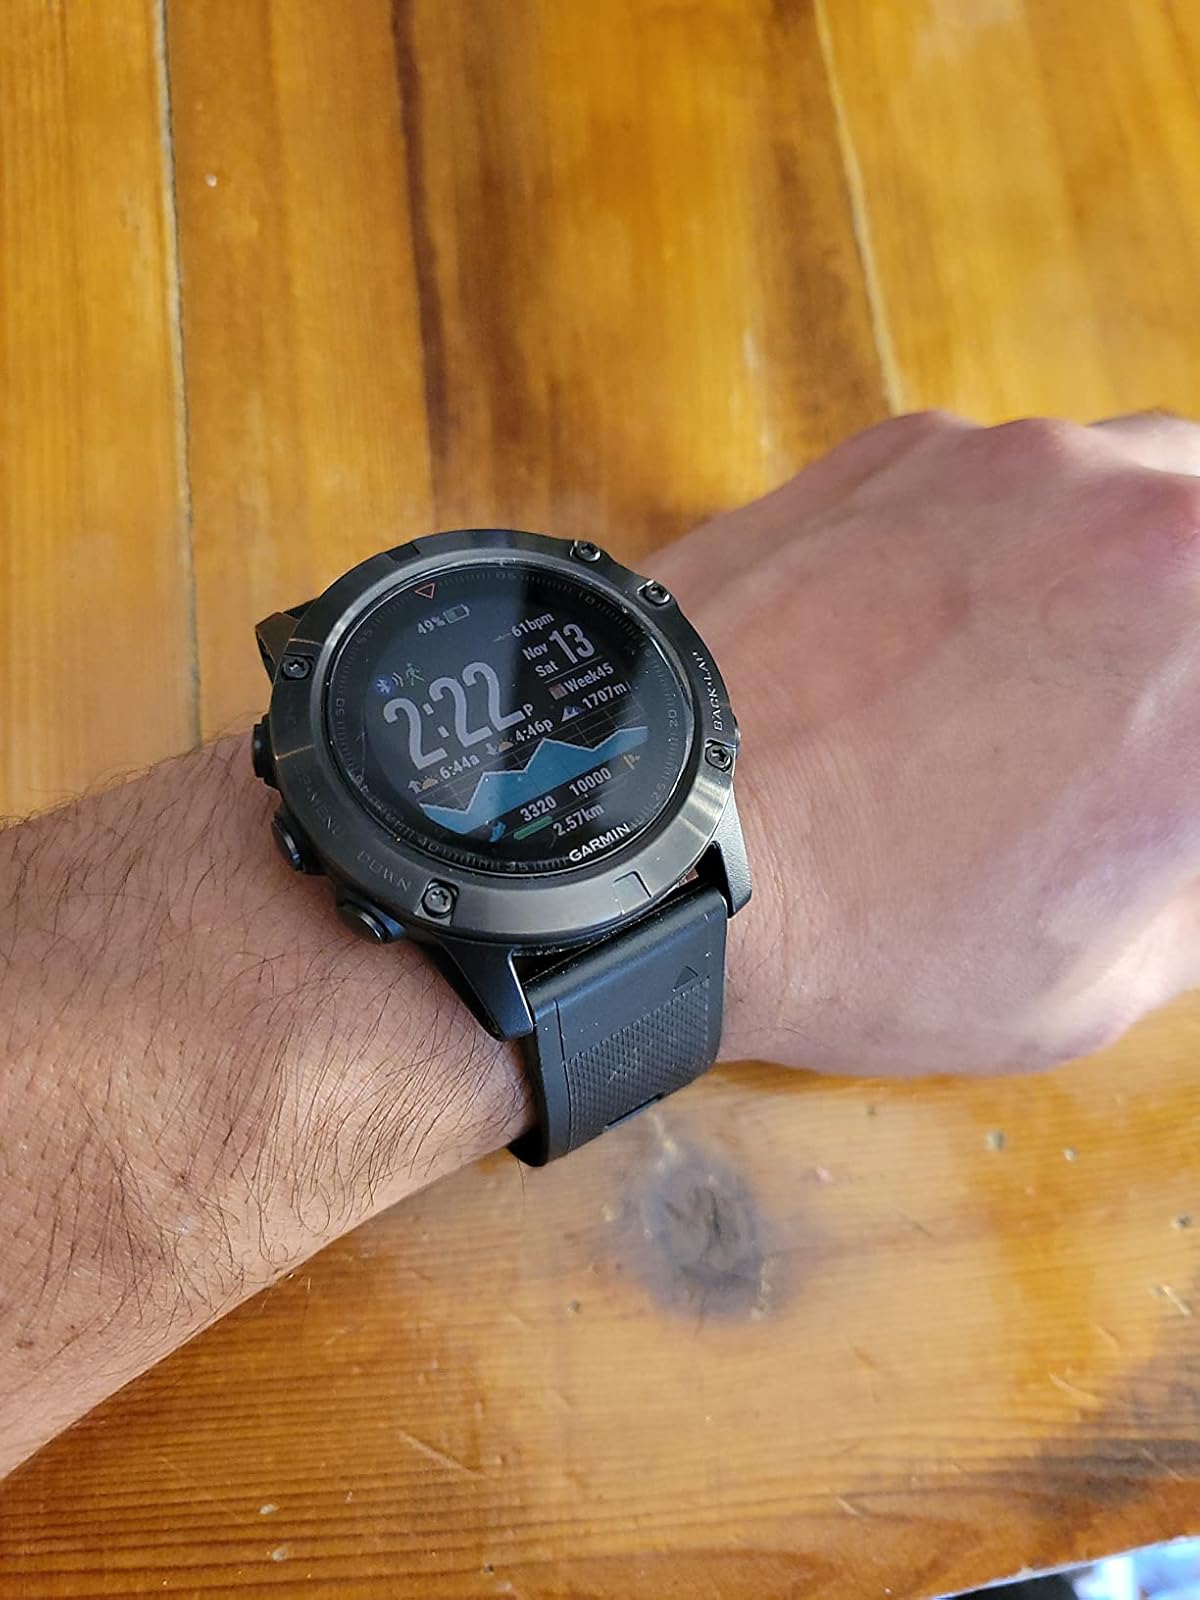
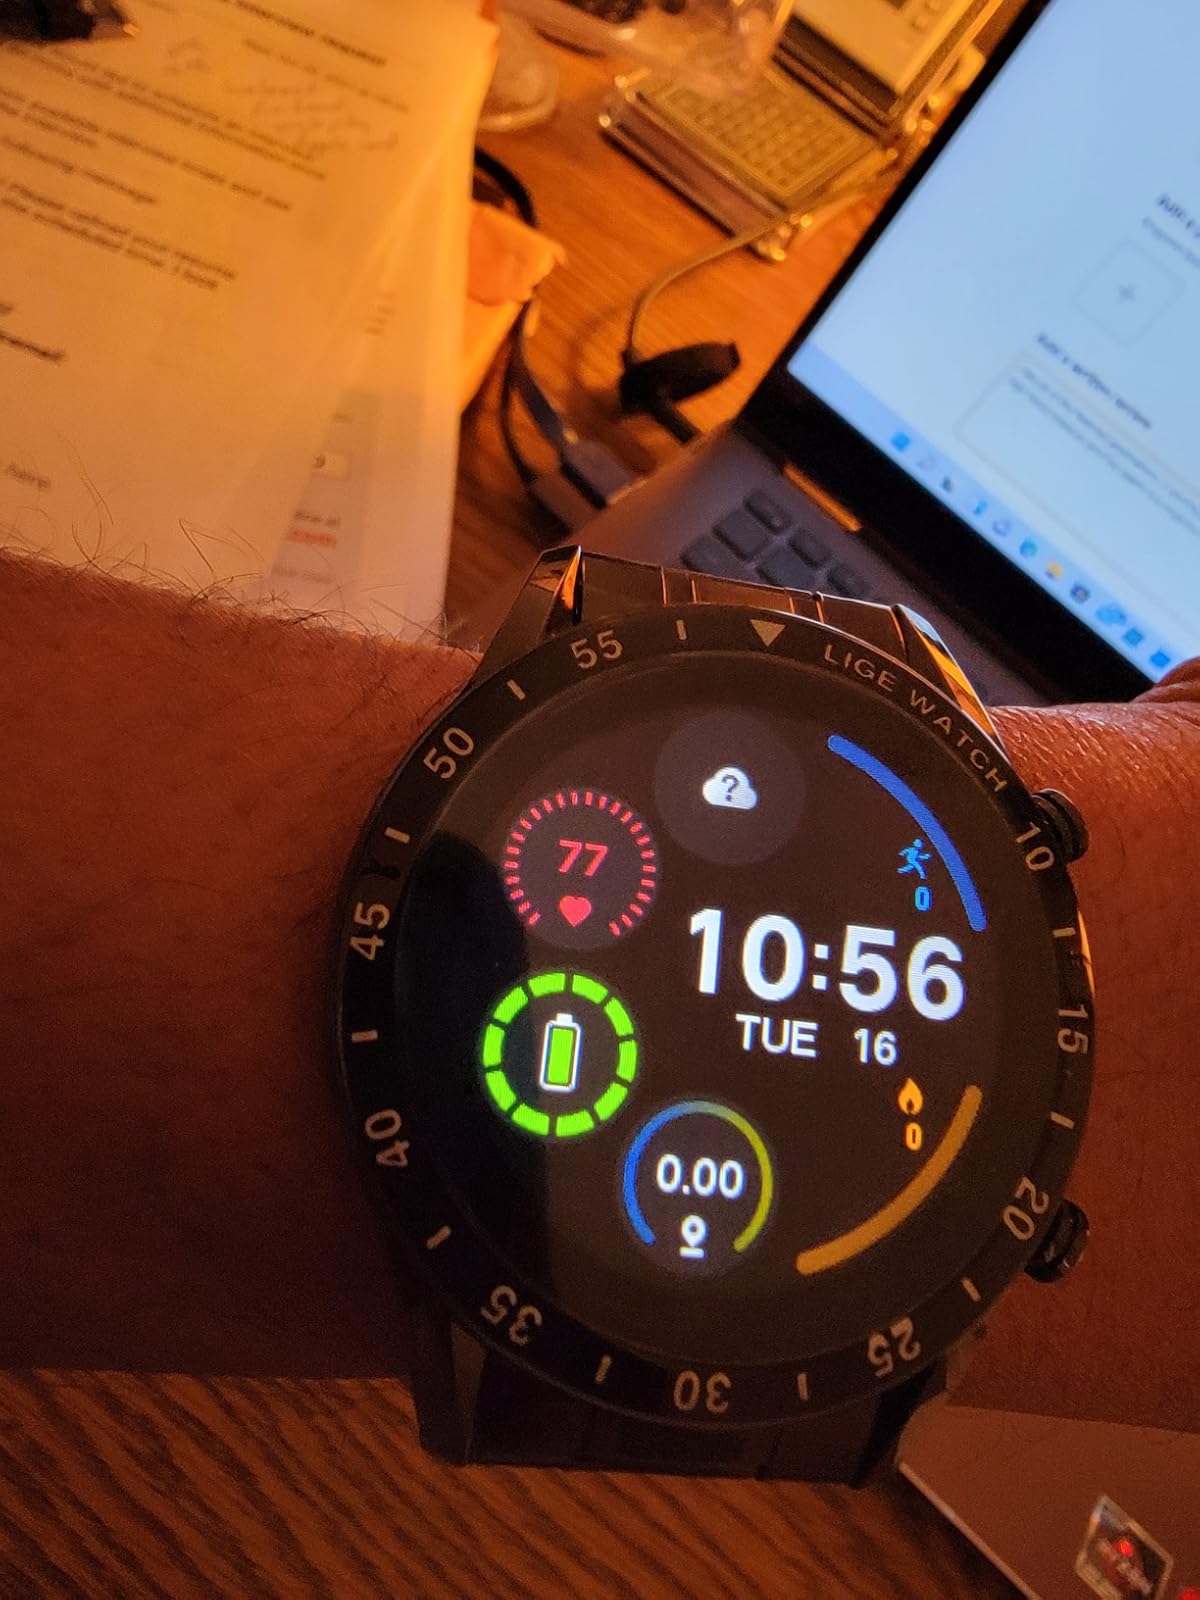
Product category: smartwatch
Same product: no